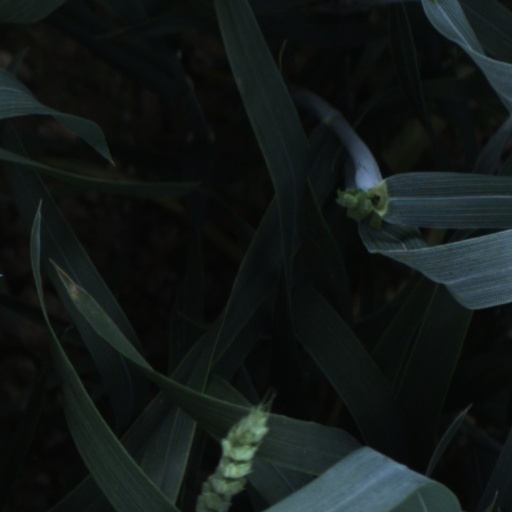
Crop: wheat